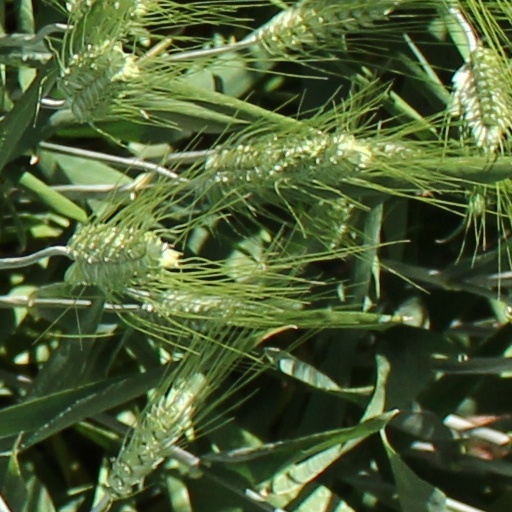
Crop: wheat